Claude Nicolas Ledoux

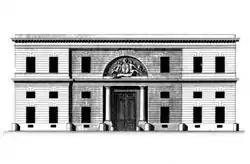
Hôtel d'Hallwyll, Paris, 1766. Elevation of the facade on the rue Michel-le-Comte.

On 26 July 1764, in the Saint-Eustache Church, Paris, Ledoux married Marie Bureau, the daughter of a court musician. A friend from Champagne, Joseph Marin Masson de Courcelles, found him a position as the architect for the Water and Forestry Department. Here between 1764 and 1770 he worked on the renovation and designs of churches, bridges, wells, fountains and schools.